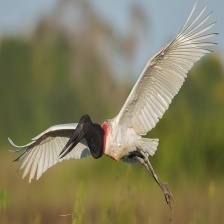
Species: JABIRU
Scientific name: JABIRU MYCTERIA
ImageNet parent category: white_stork